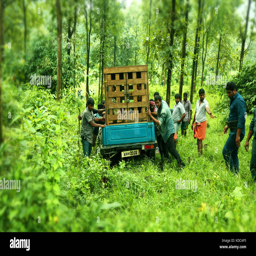
people trying to push the broken car at forest with locked box